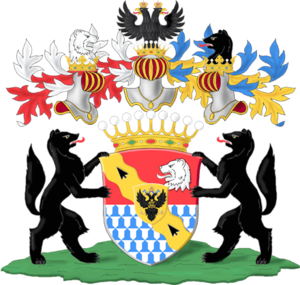
La famille Stroganov ou Strogonov ou Stroganoff, était une famille de commerçants, d'industriels, de propriétaires fonciers, et d'hommes d'État russes du XVIᵉ au XXᵉ siècle qui ont été anoblis.
Le comte Alexandre Sergueïevitch Stroganov, né le 3 janvier 1733 à Moscou, mort le 27 septembre 1811 à Saint-Pétersbourg, est un homme d'État russe qui fut membre du Conseil d'État, sénateur, conseiller privé, grand chambellan, collectionneur et philanthrope. Il fut le plus grand propriétaire terrien et le plus riche des membres de la famille Stroganov.